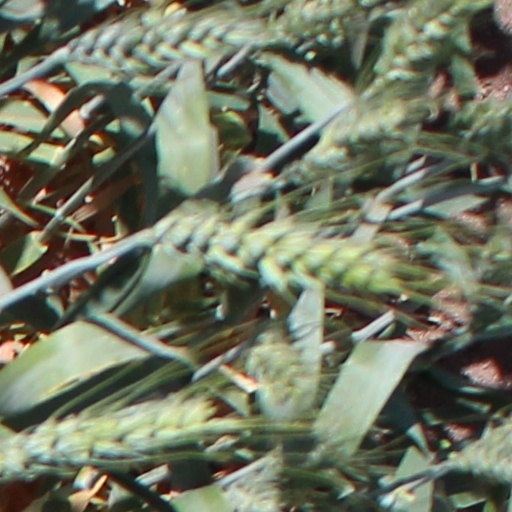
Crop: wheat